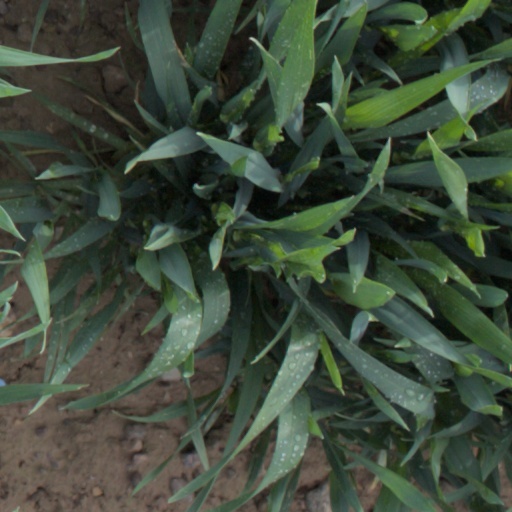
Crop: wheat